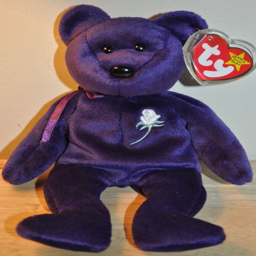
noble person retired with person or make an offer